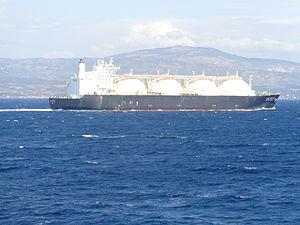
Un méthanier est un navire servant à transporter du gaz naturel liquéfié dans ses citernes. On appelle ces navires aussi LNG tankers. Il est livré dans des unités portuaires spécialisées dites « port méthanier ».
Hyproc Shipping Company est une entreprise algérienne spécialisée dans le transport maritime d'hydrocarbures. Créée en 1982, son siège social est situé à Oran.
Sonatrach est une entreprise pétrolière et gazière algérienne. Créée le 31 décembre 1963. C'est un acteur majeur de l'industrie pétrolière surnommé la major africaine. Sonatrach est classée la première entreprise d'Afrique.